Visa policy of Saudi Arabia

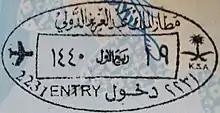
Saudi entry stamp received at Jeddah Airport

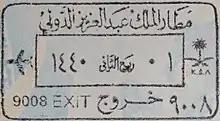
Saudi exit stamp received at Jeddah Airport

Visitors to Saudi Arabia must obtain a visa, unless they come from one of the visa exempt countries.